Big Game (American football)

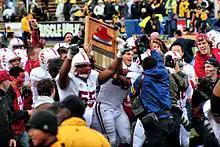
Stanford players lift the Stanford Axe after winning the 2010 Big Game

For decades, Stanford also has held a bonfire on the dry lakebed of Lake Lagunita, but this was discontinued in the 1990s due to the lake being a habitat for the vulnerable California tiger salamander. Stanford now holds a Big Game Rally on Angell Field organized by the Stanford Axe Committee. With appearances from the senior football players and various performance groups, it serves to kick off Big Game Week. The story of The Stanford Axe is told by Hal Mickelson, and the Axe Yell is performed by the Yell Leaders of The Stanford Axe Committee. The rally ends with a performance by the Leland Stanford Junior University Marching Band and a fireworks show. A student-produced play called "Gaieties," an annual Big Game week tradition since 1911, pokes fun at Cal and serves to pump students up for the Big Game. Another part of Stanford's tradition was the annual hanging of the substantial "Beat Cal" banner upon the four story Meyer Library building. This tradition came to an end in 2014 before the building was demolished. Since 2015, the banner has been hung over the western entrance to Green Library.